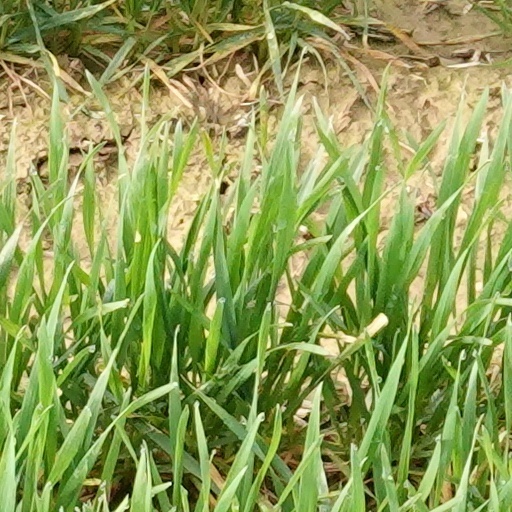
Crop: wheat